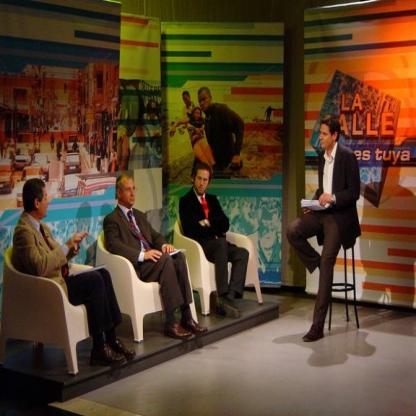
Scene: Indoor